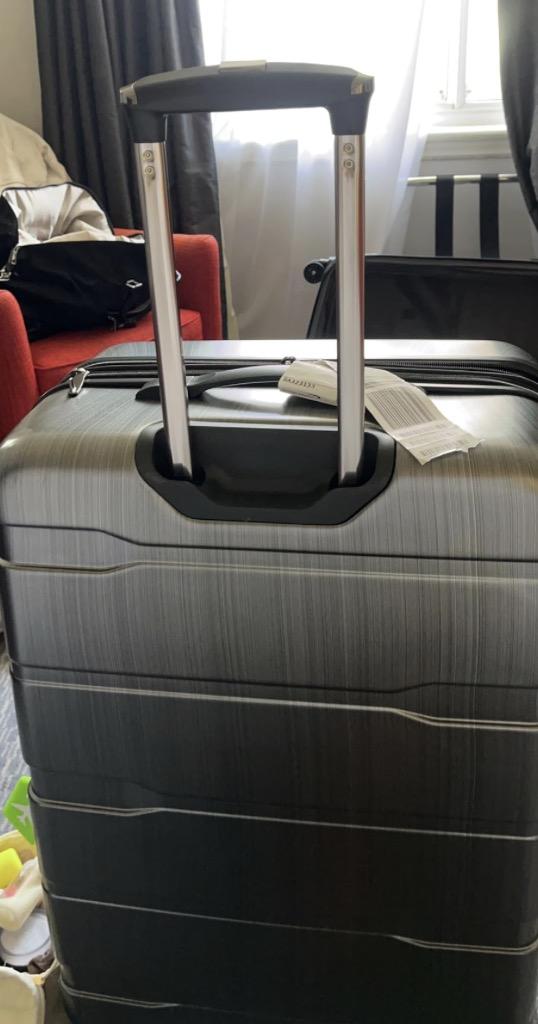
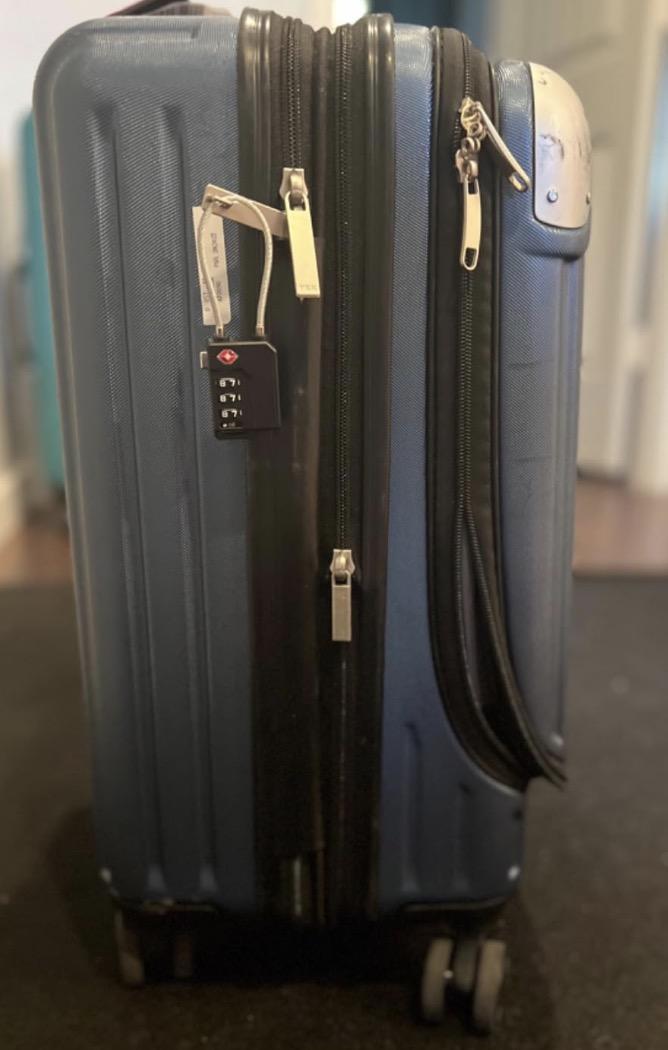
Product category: items_tea
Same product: no